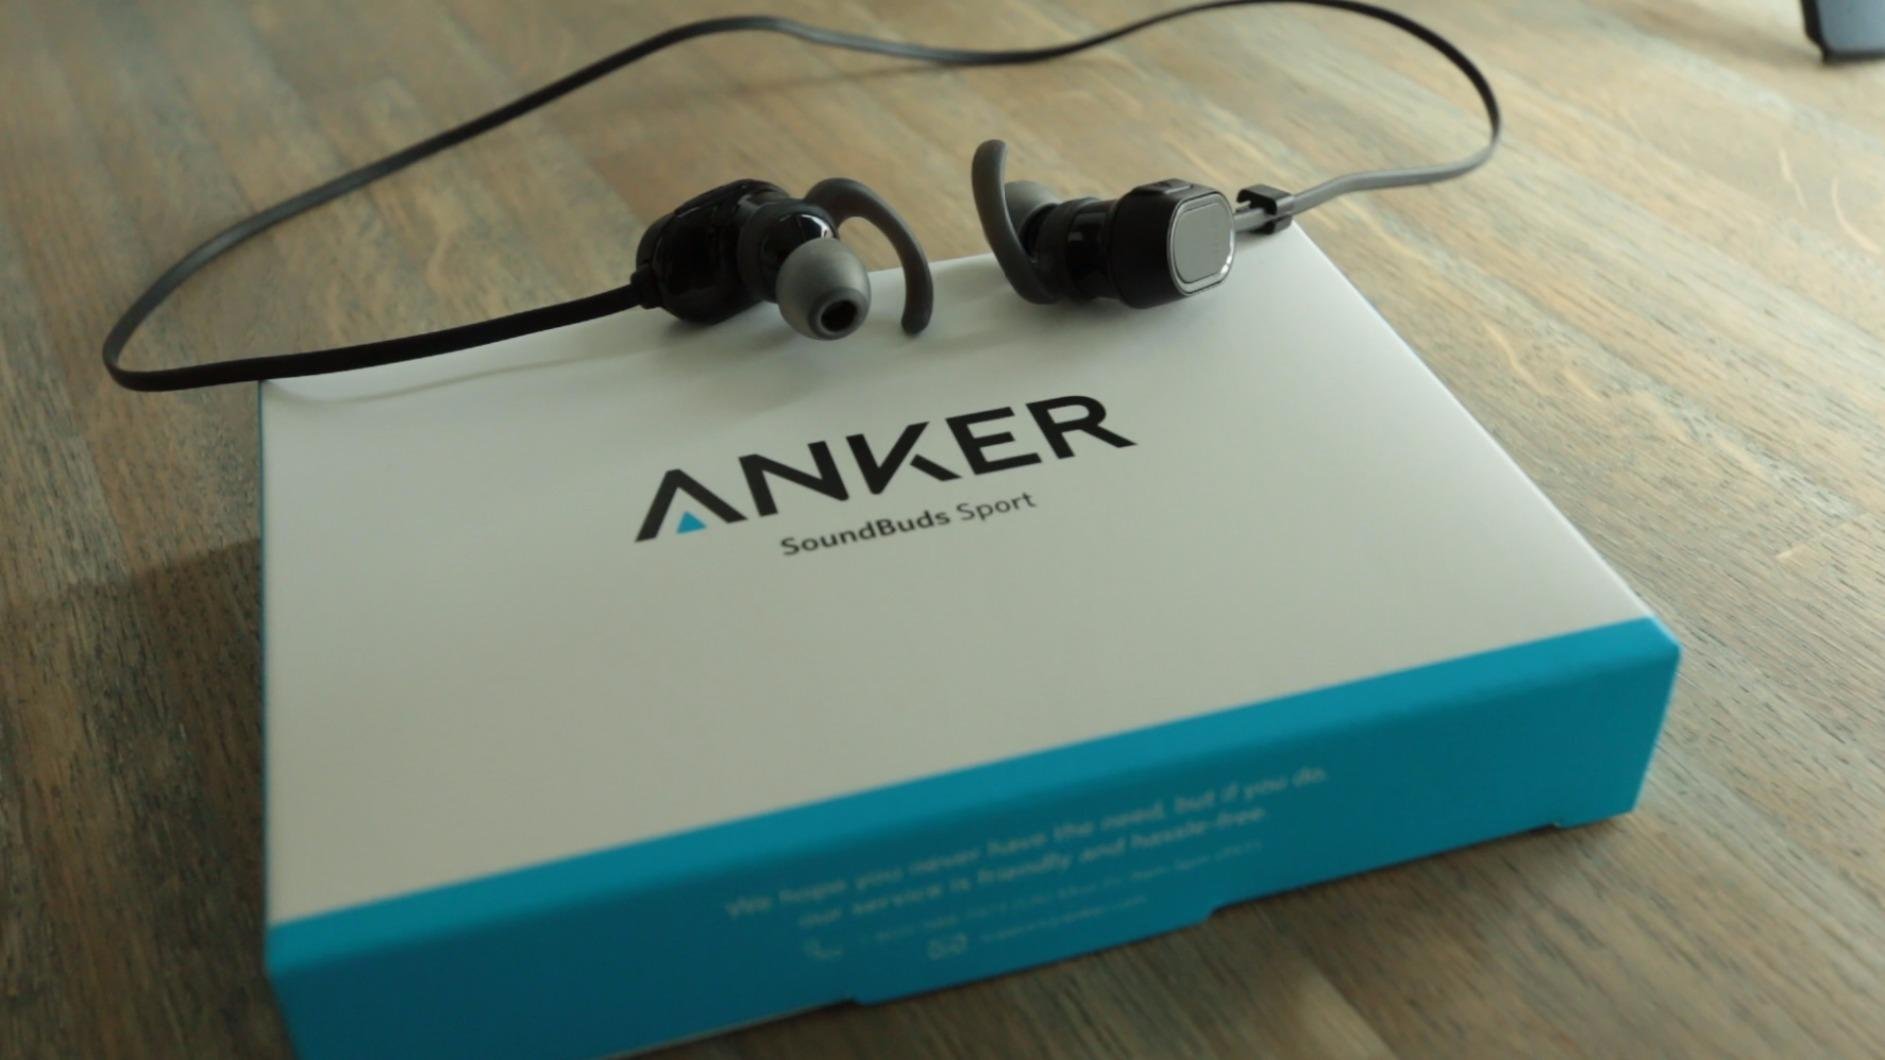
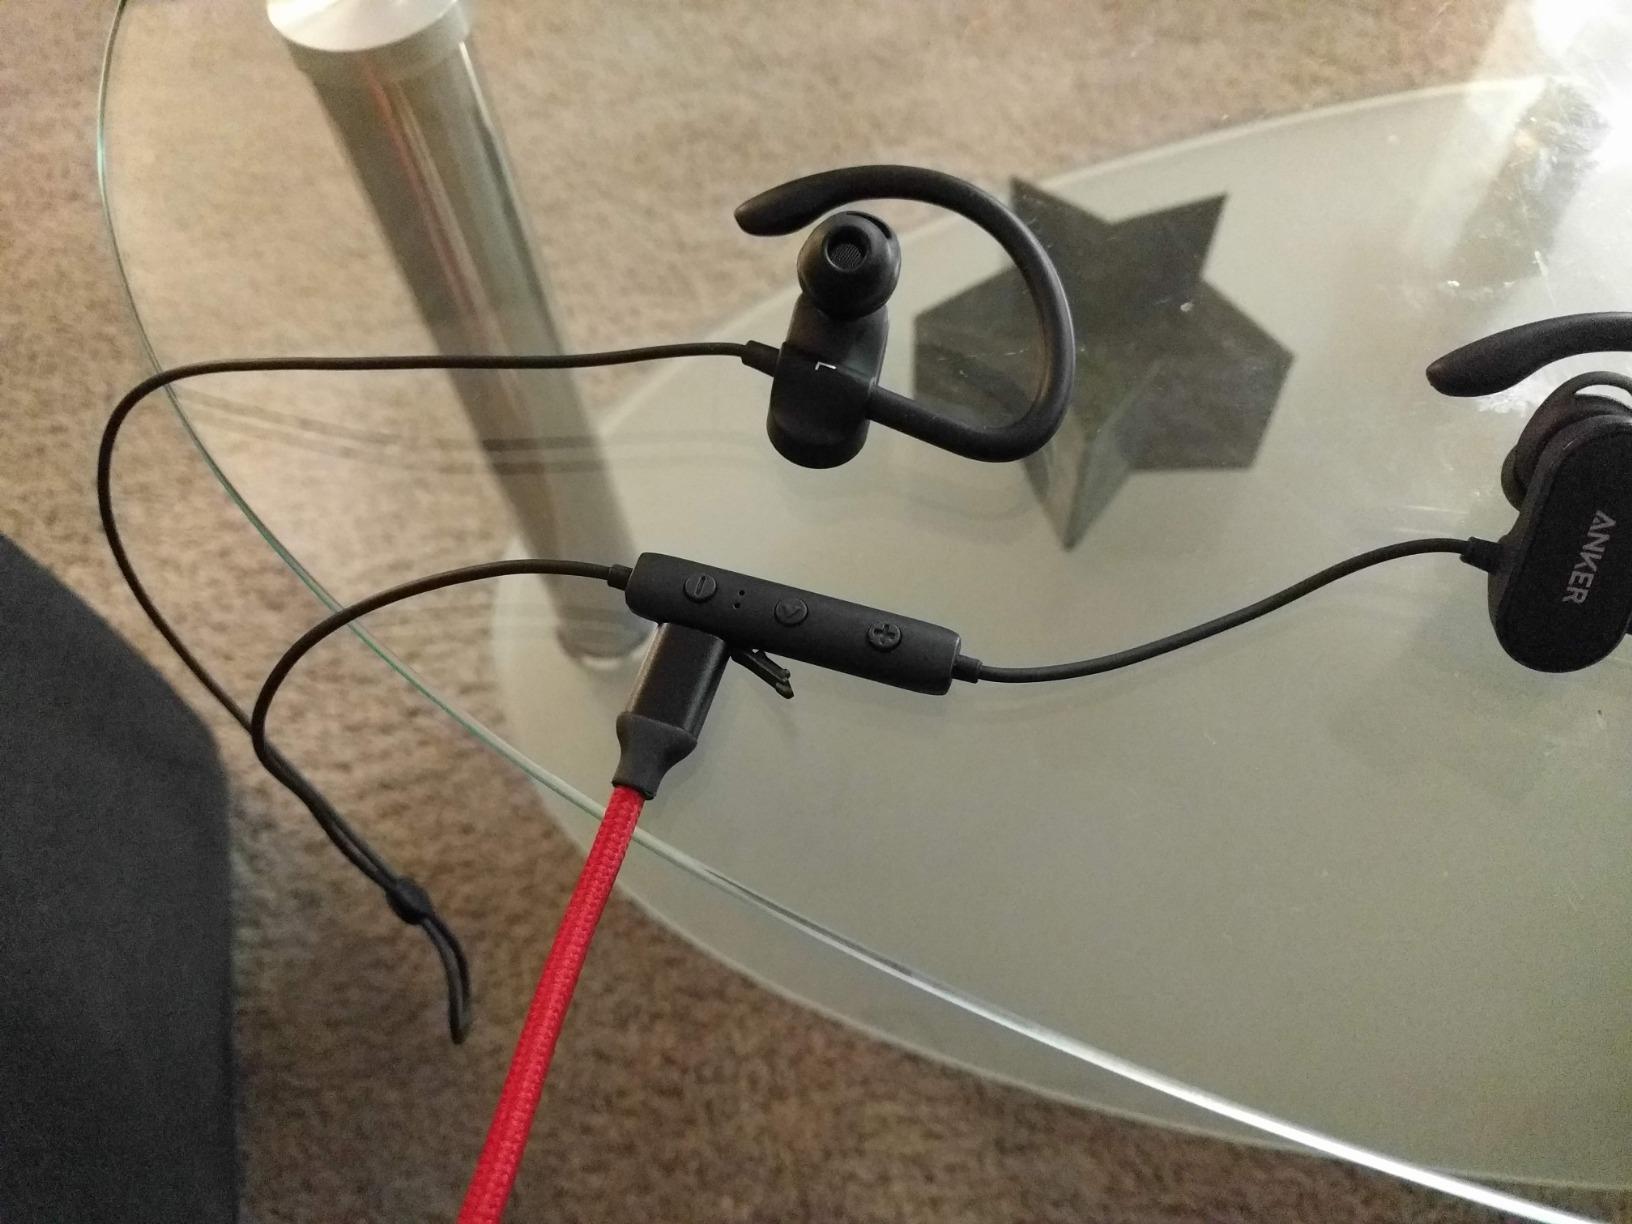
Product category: headphones
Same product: no